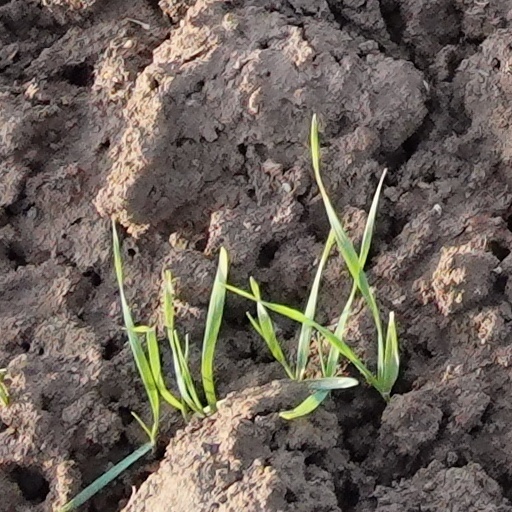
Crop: wheat